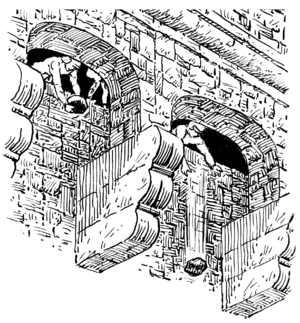
Une bretèche, orthographiée aussi bretêche et appelée en ancien français bretesse ou bretesche, est un petit avant-corps rectangulaire ou à pans coupés, plaqué en encorbellement sur un mur fortifié au Moyen Âge, défendant par un flanquement vertical la base de la muraille, une ouverture dans ce mur ou un angle.
Machecoul est une ancienne commune de l'Ouest de la France, située dans le département de la Loire-Atlantique, en région Pays de la Loire, devenue le 1ᵉʳ janvier 2016, une commune déléguée de la commune nouvelle de Machecoul-Saint-Même.
Un mâchicoulis est une galerie formant un encorbellement, soit en position mitoyenne ou en couronnement d'une enceinte militaire et dont le plancher ajouré permettait, si besoin, de lancer divers projectiles au pied du mur, zone souvent vulnérable.